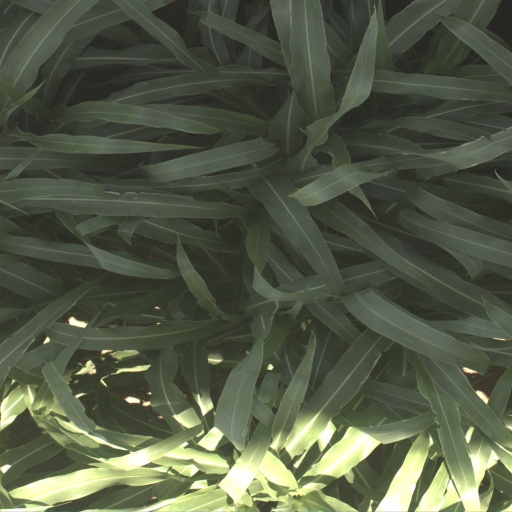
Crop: sorghum